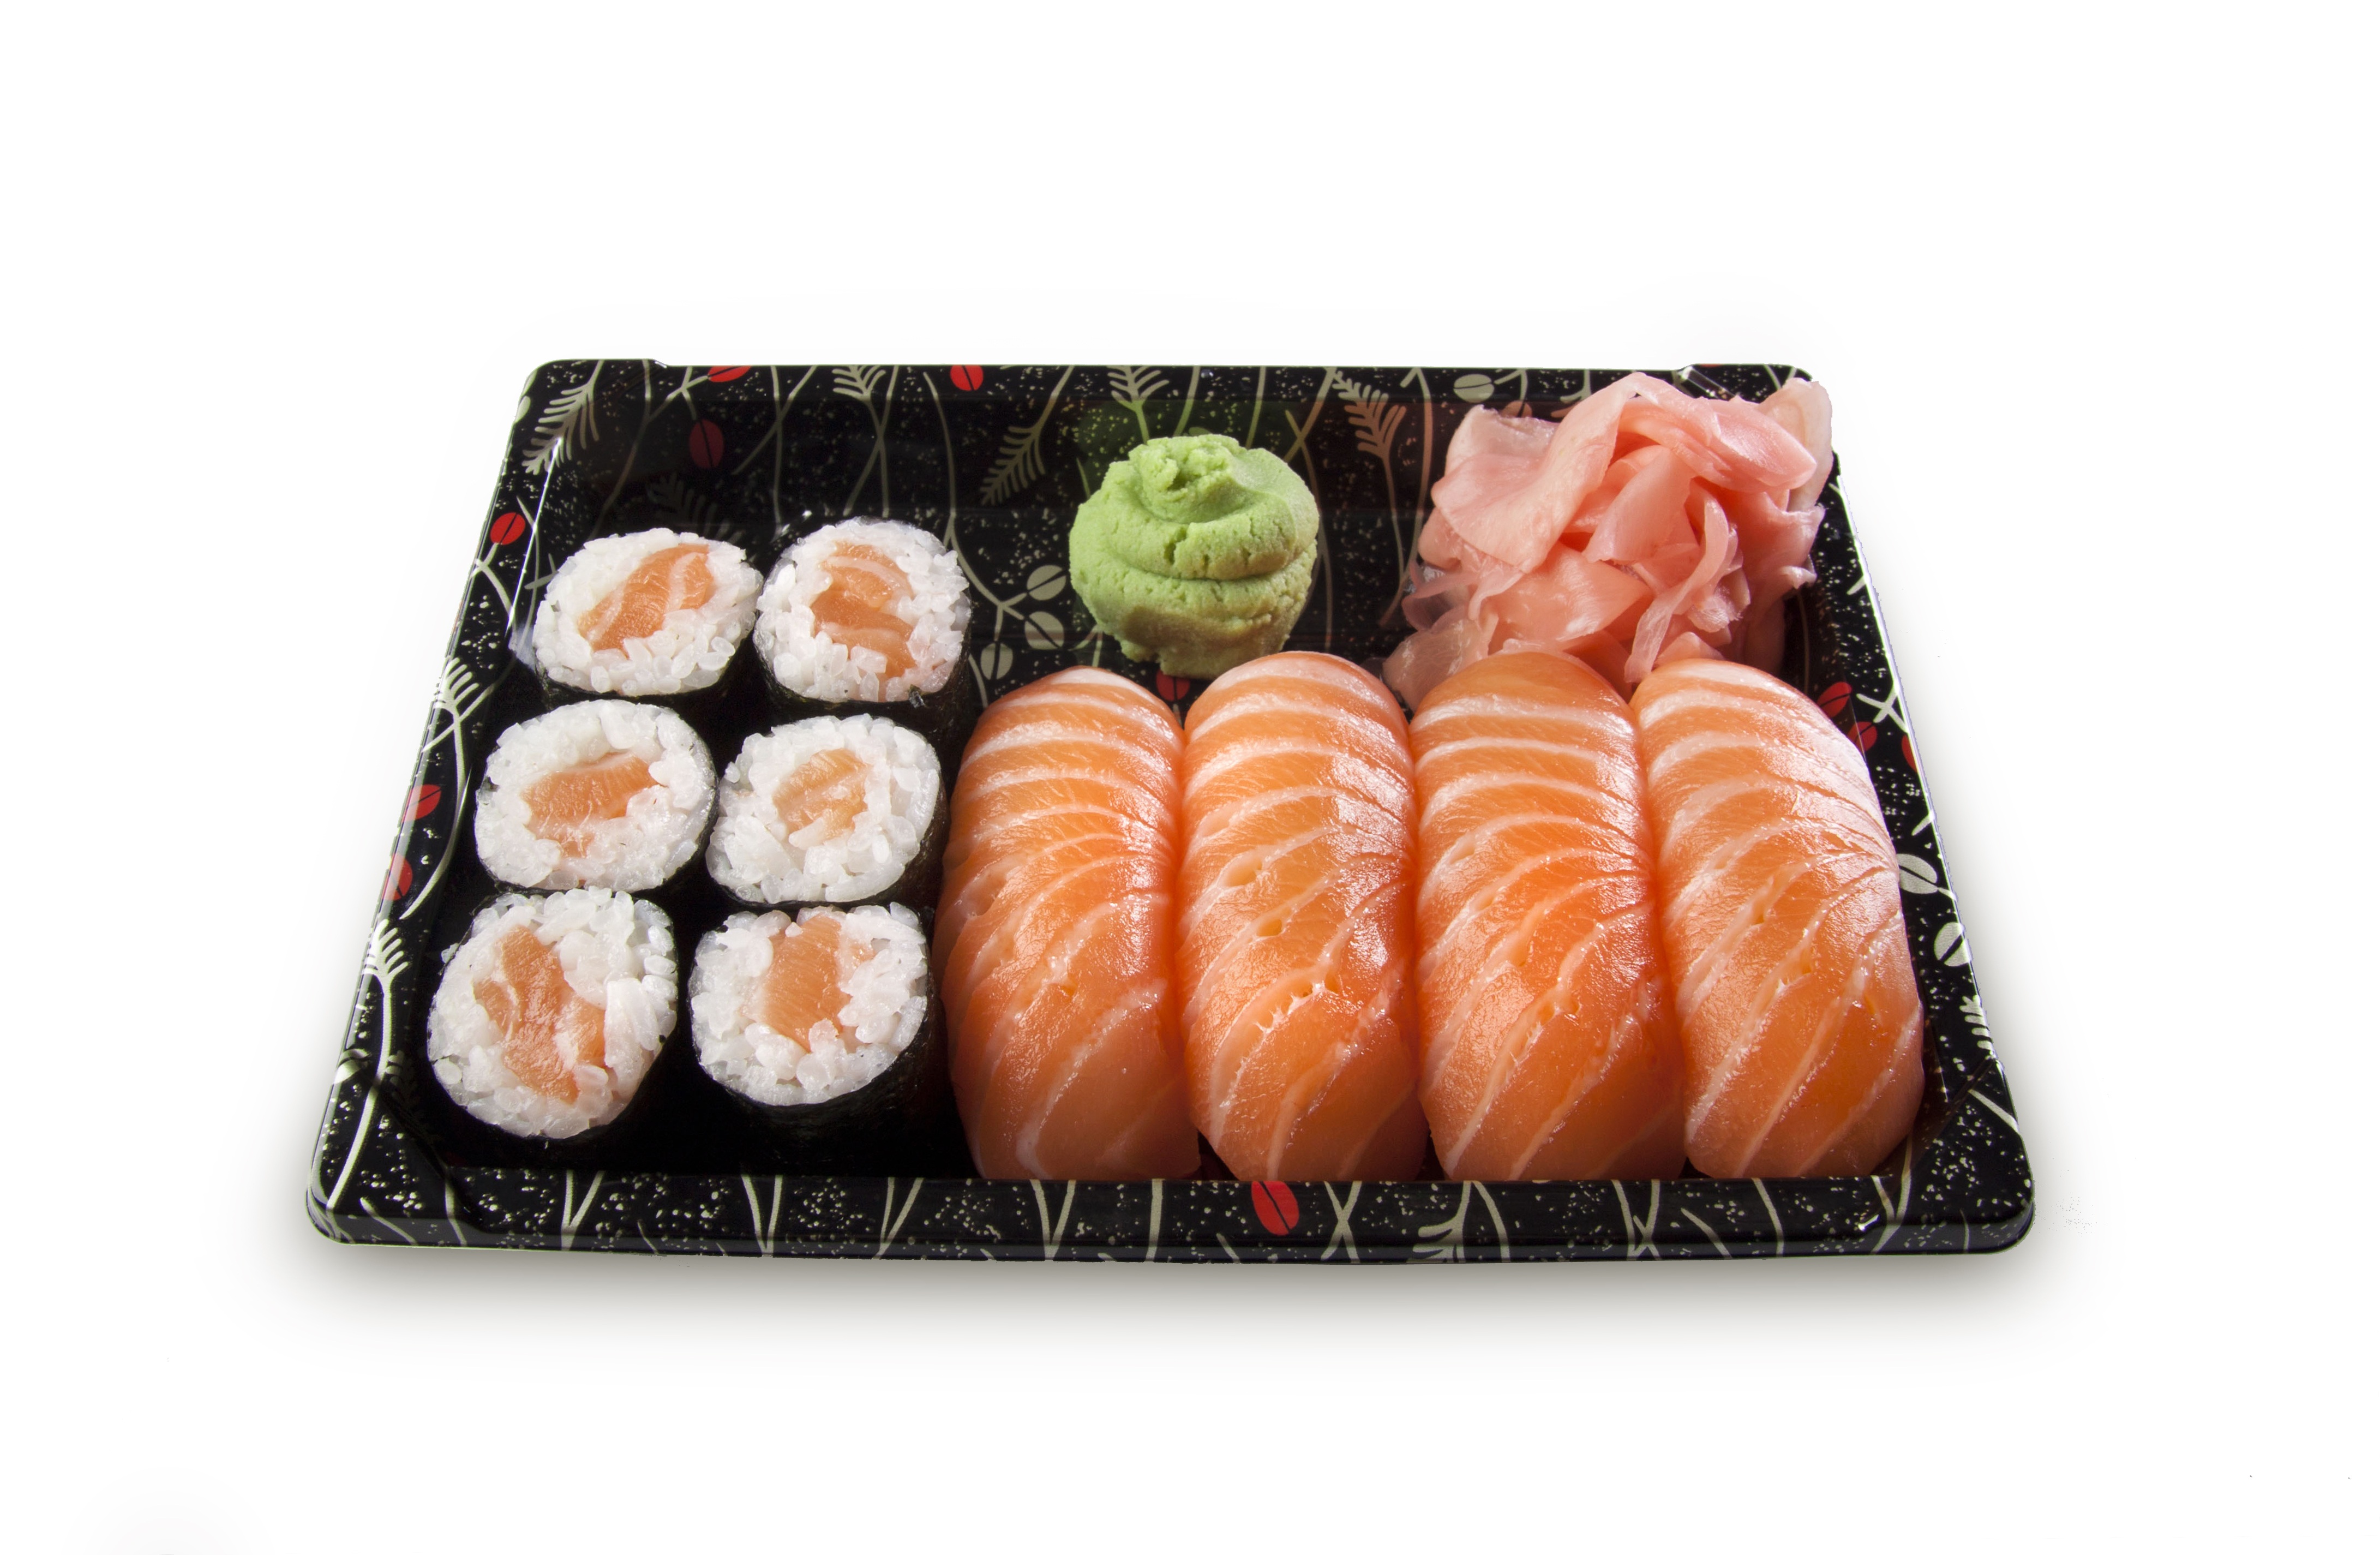
dish, meal, food, set, fish, cuisine, rice, asian food, sushi, sashimi, raw, salmon, wasabi, maki, japanese cuisine, nigiri, gimbap, california roll